Ty the Tasmanian Tiger 2: Bush Rescue

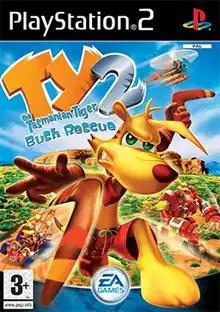
European PlayStation 2 cover art

Ty the Tasmanian Tiger 2: Bush Rescue (stylized as TY the Tasmanian Tiger 2: Bush Rescue) is a 2004 3D platforming game developed by Krome Studios and published by EA Games for the GameCube, PlayStation 2 and Xbox systems, along with a 2D side-scrolling version of the game developed and released for the Game Boy Advance by Halfbrick. It is the sequel to "Ty the Tasmanian Tiger" and the second installment to the "Ty the Tasmanian Tiger" series.